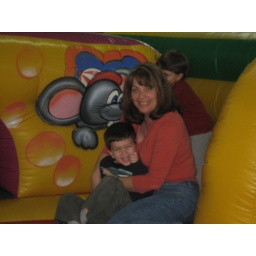
Nana and boys horsing around in rubber bedroom